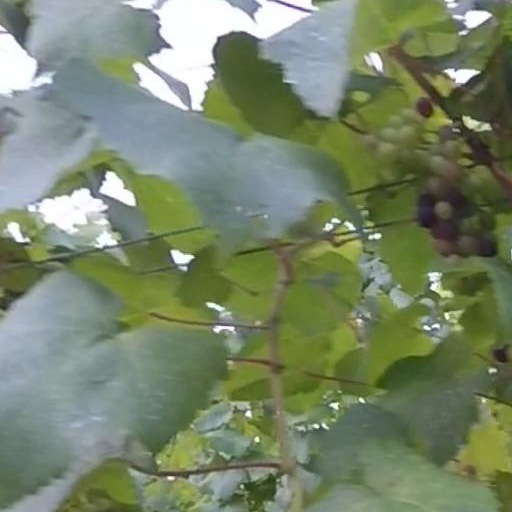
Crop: grape